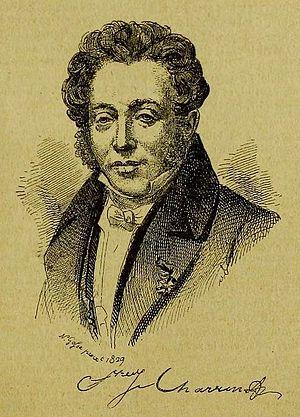
Portrait du chansonnier et goguettier Pierre-Joseph Charrin.
Pierre-Joseph Charrin né le 2 février 1784, à Lyon, et mort le 25 avril 1863 à Écouen, est un poète, chansonnier, auteur de pièces de théâtre et goguettier français.